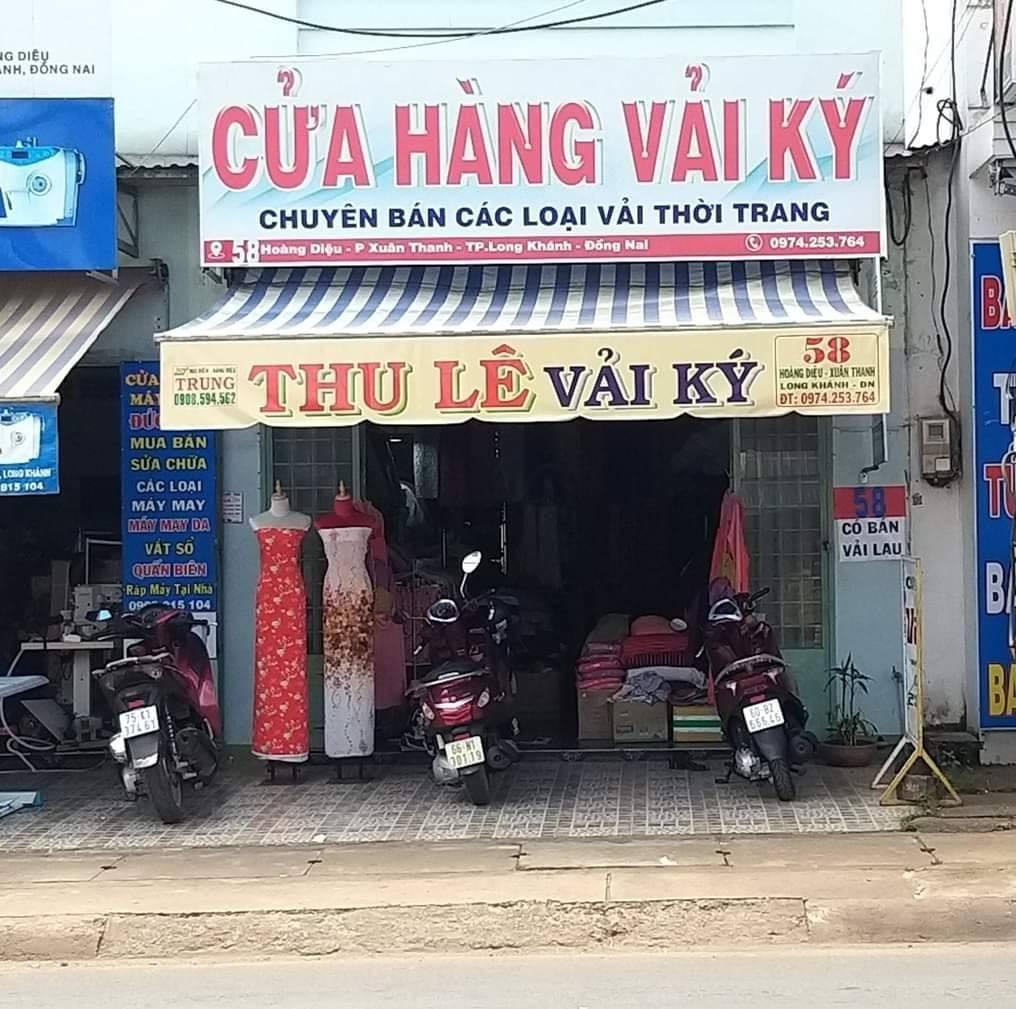
có hai chiếc xe được dựng phía trước cửa hàng vải ký